Guru Chandrasekharan

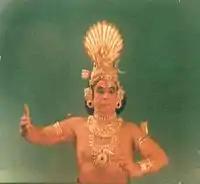
Guru Chandrasekharan as Nataraja in the 1980s

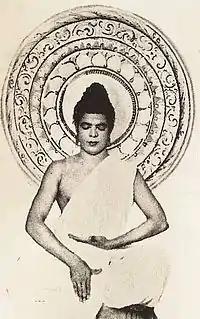
Guru Chandrasekharan as Buddha in the 1950s

Having left Guru Gopinath after some time, Chandrasekharan practised Kathakali under Nedumudi Narayana Kurup who was also an artist under the patronage of the Royal Palace of Travancore. Later he organized his own troupe and conducted performances in major cities in India.